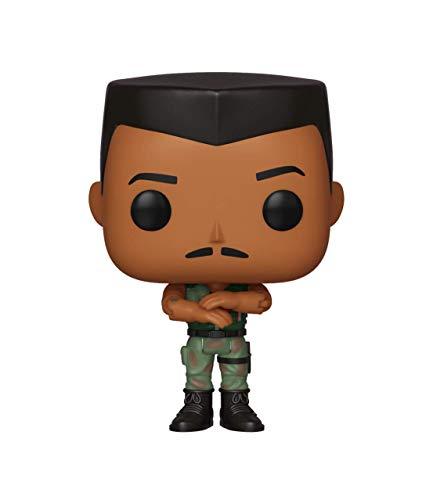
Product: Funko Pop! Disney: Toy Story 4 - Combat Carl Jr
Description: From Toy Story 4, Combat Carl Jr., as a stylized POP vinyl from Funko.
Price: $6.99
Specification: ProductDimensions:2.5x2.5x3.8inches|ItemWeight:3.52ounces|ShippingWeight:3.84ounces(Viewshippingratesandpolicies)|ASIN:B07KPS9H32|Itemmodelnumber:37398|Manufacturerrecommendedage:6yearsandup